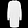
Label: Dress